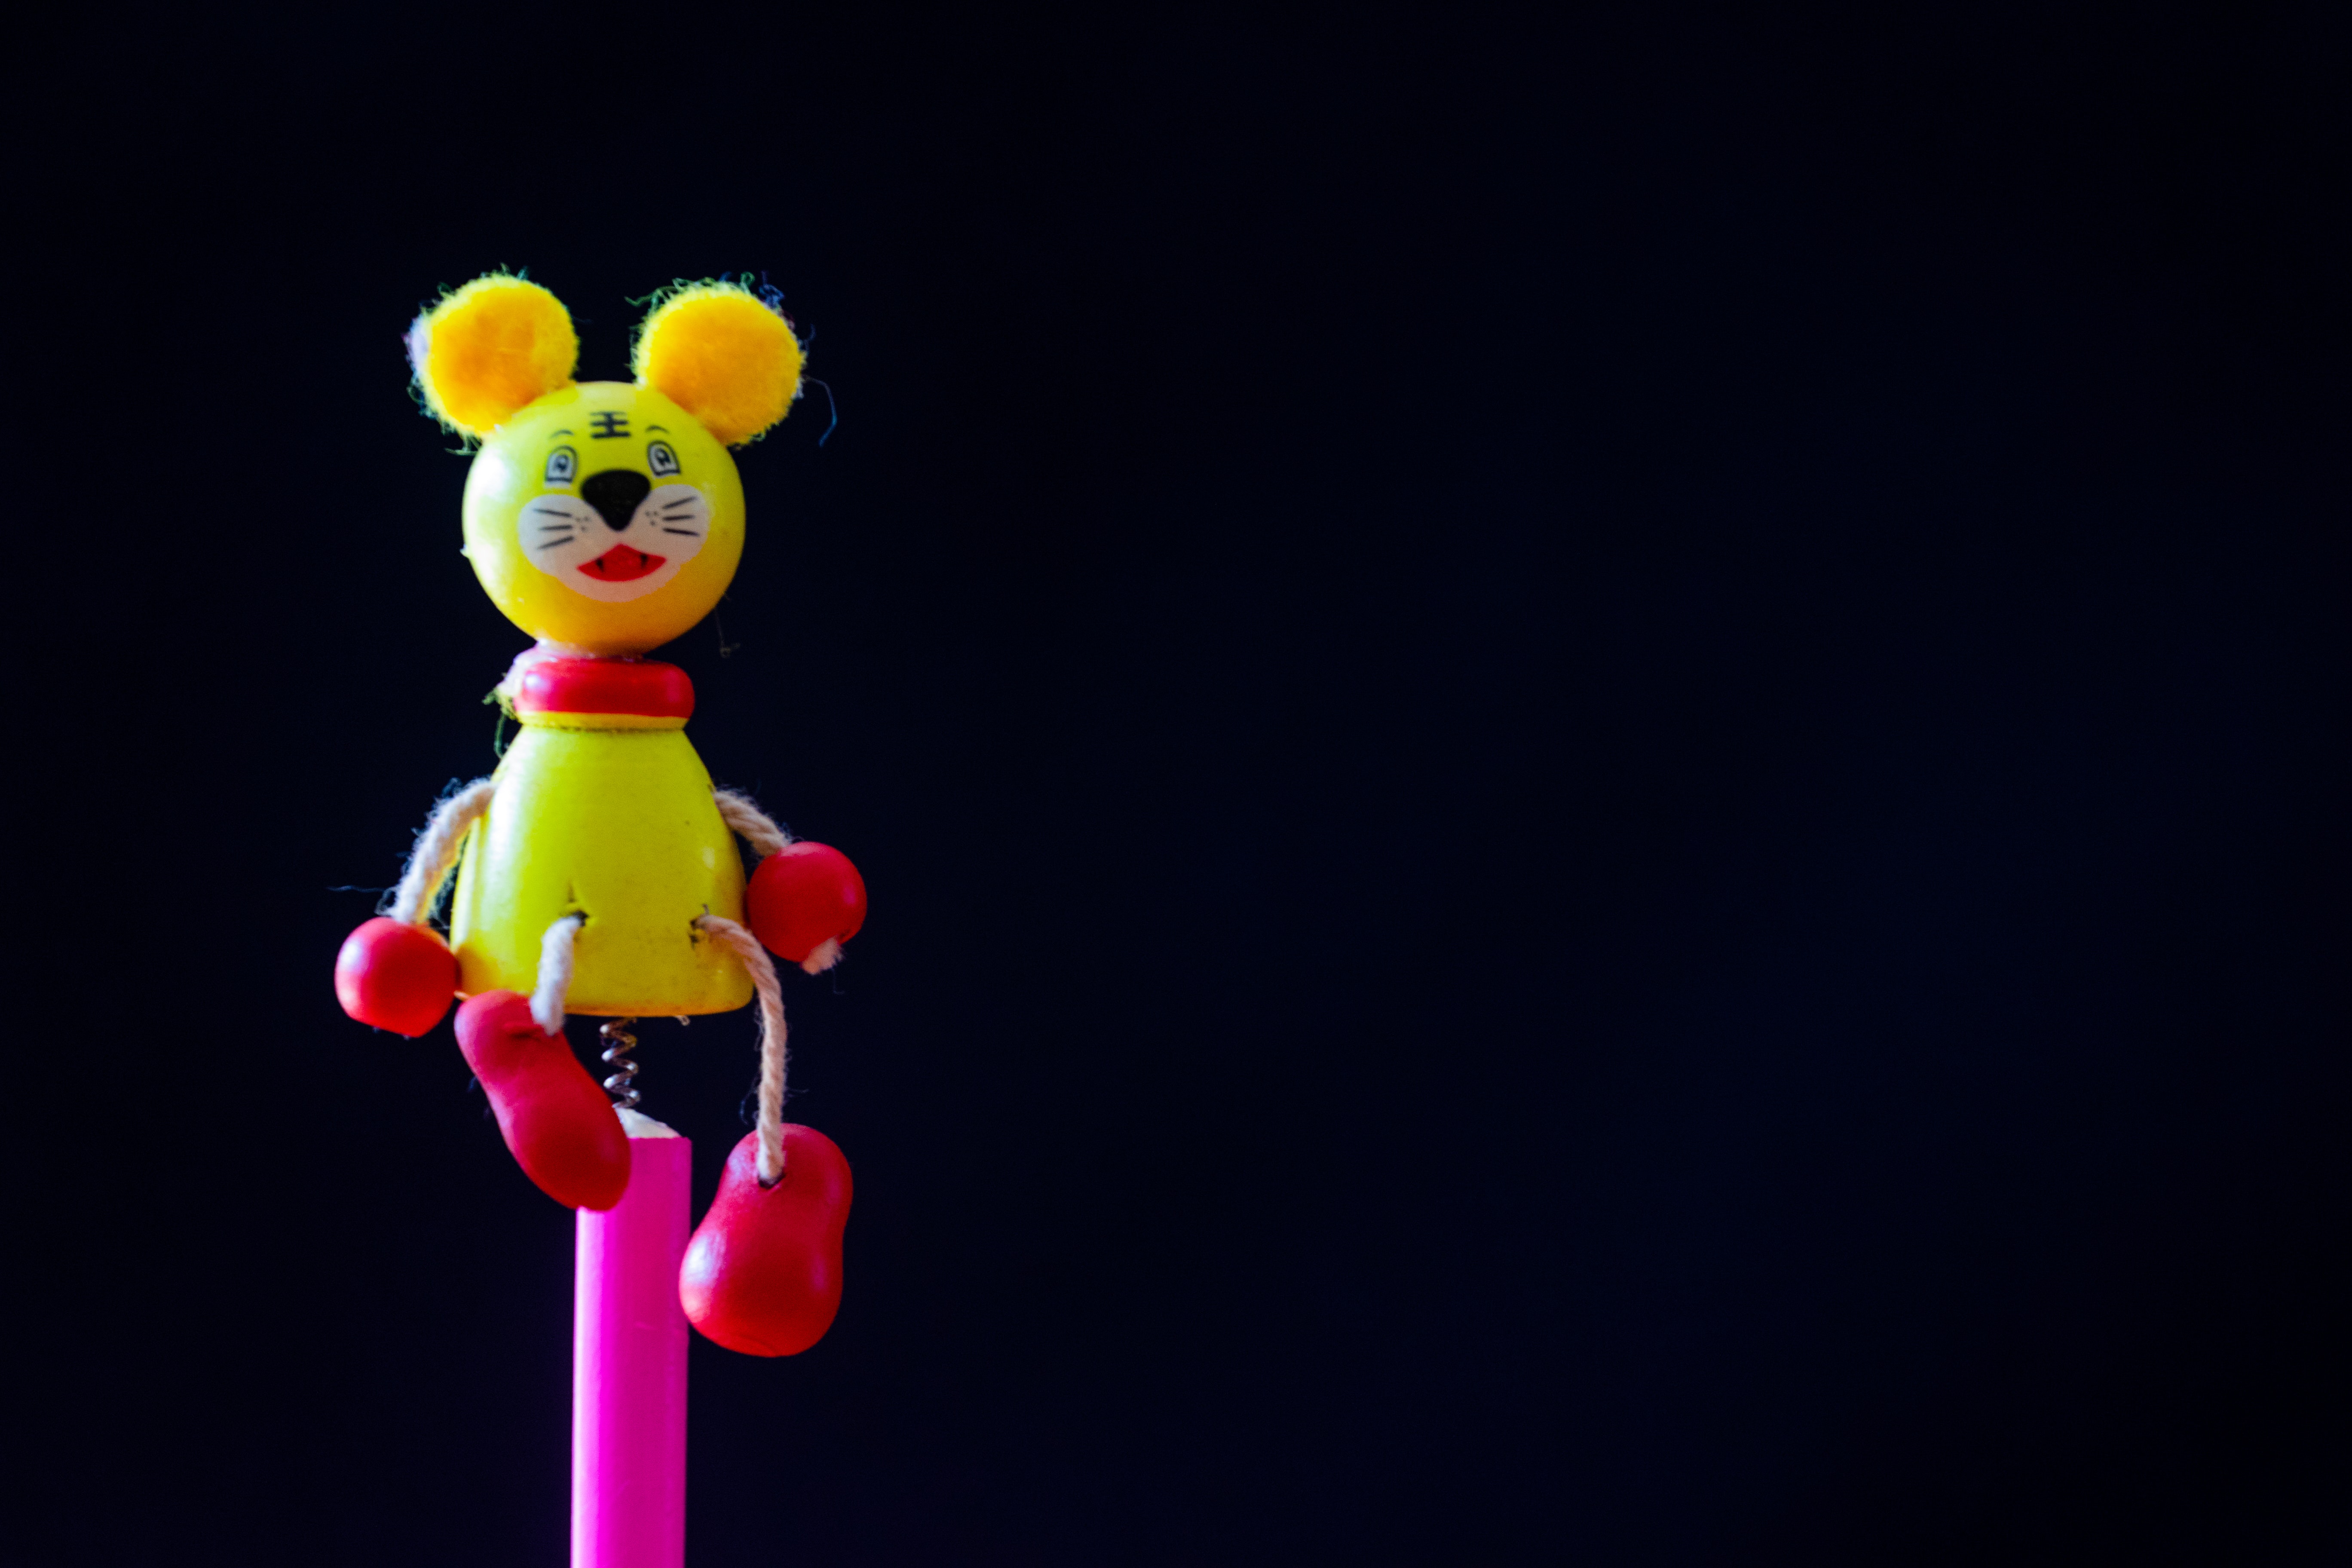
toy, baby toys, balloon